The Adventures of Leonidas Witherall

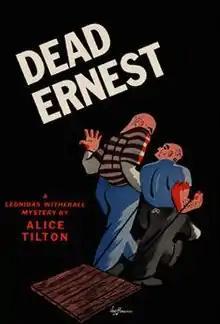

The Adventures of Leonidas Witherall is a radio mystery series broadcast on Mutual from June 4, 1944, through May 6, 1945.